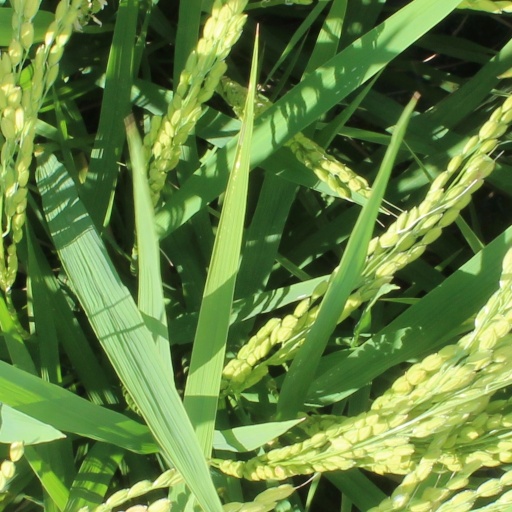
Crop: rice